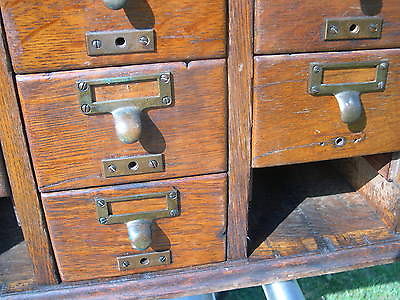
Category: cabinet